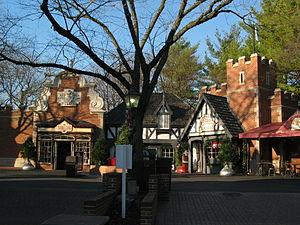
Hershey est une ville de Pennsylvanie, située dans le comté du Dauphin.